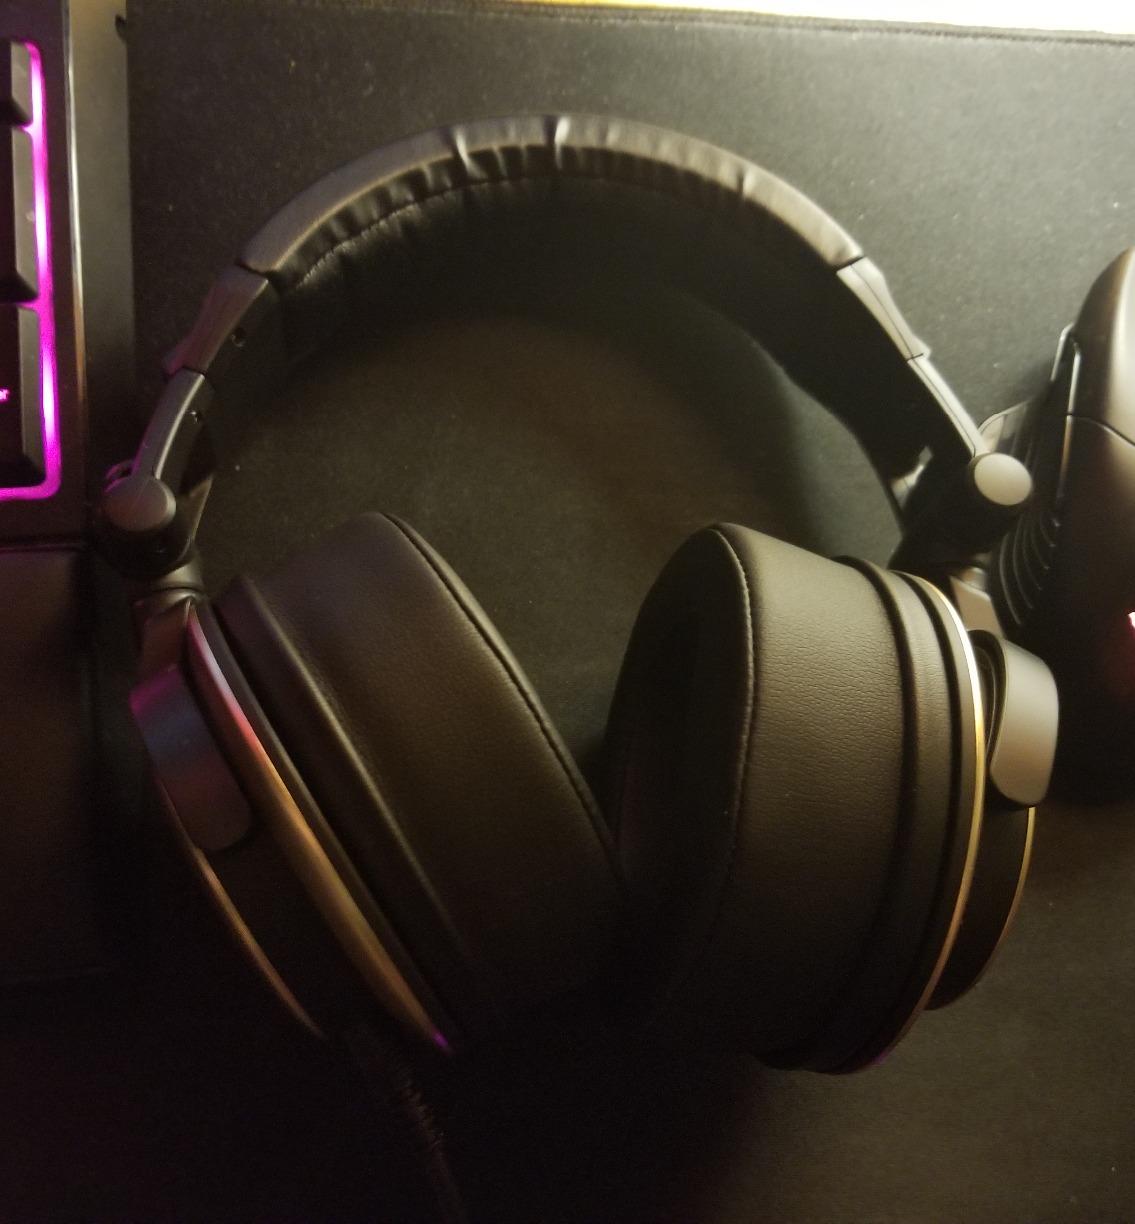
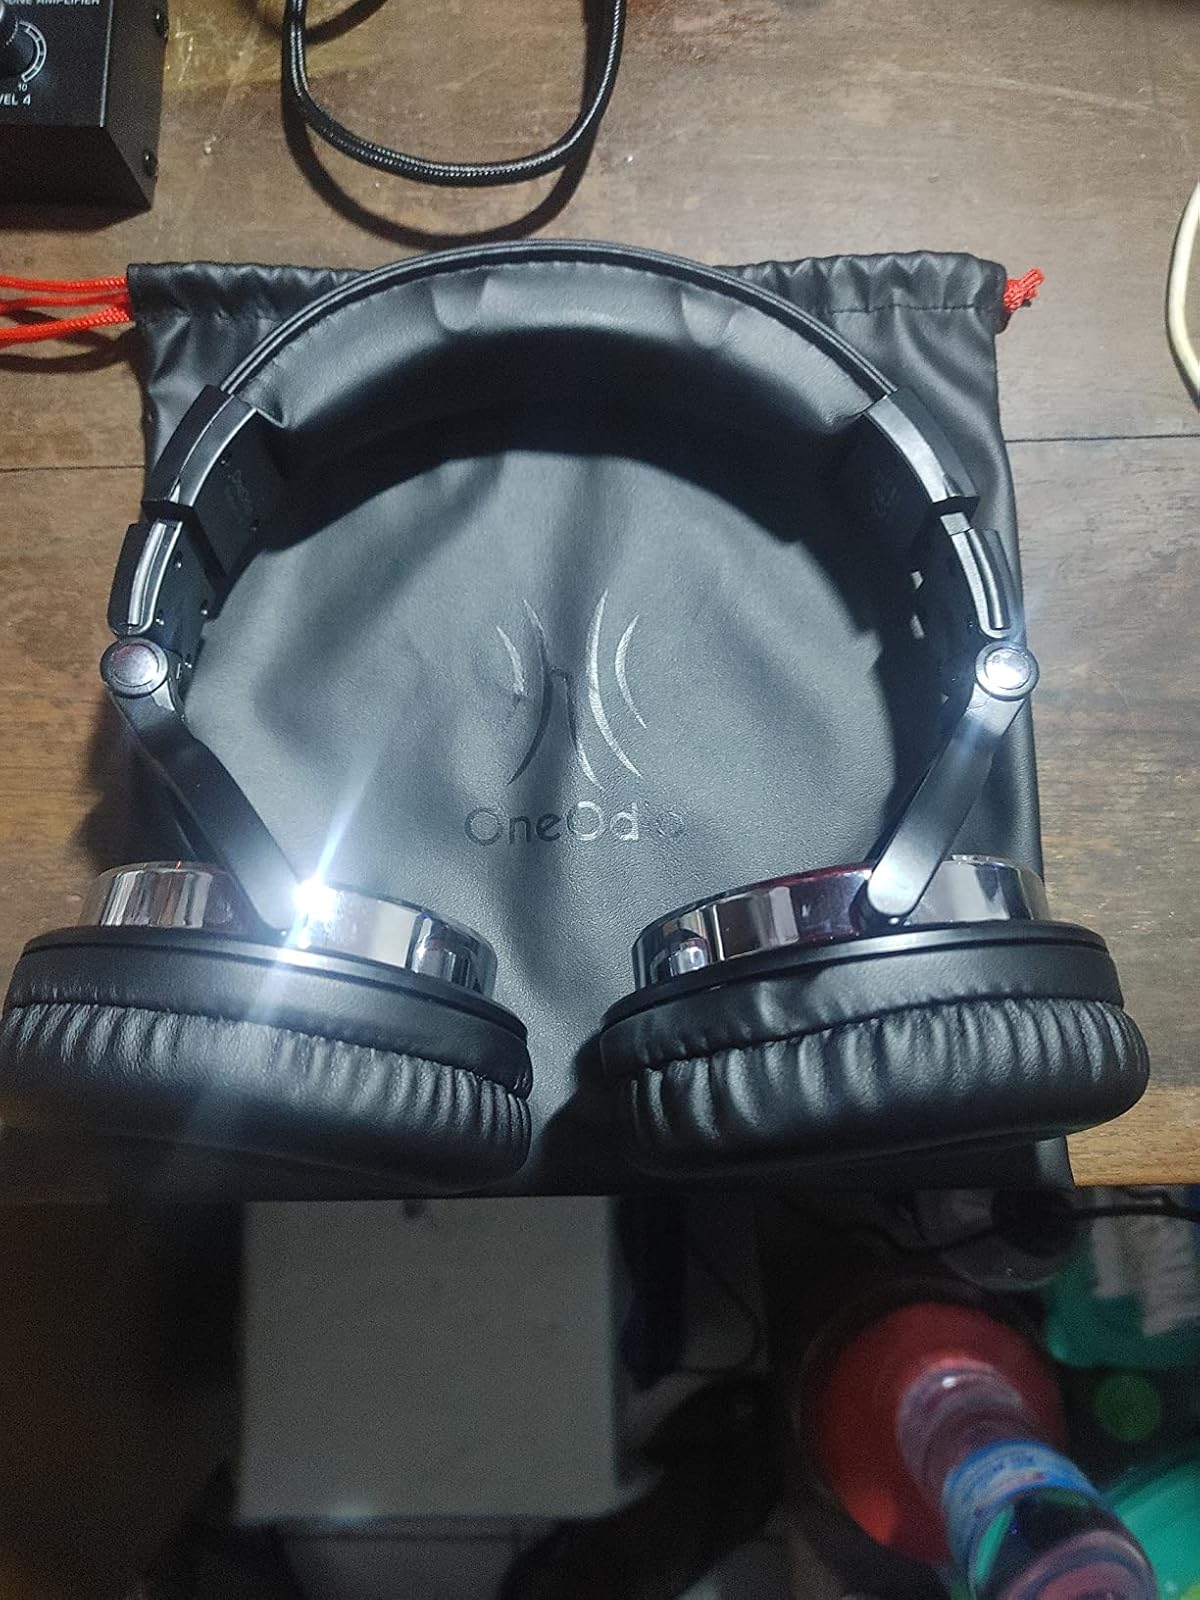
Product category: headphones
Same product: no